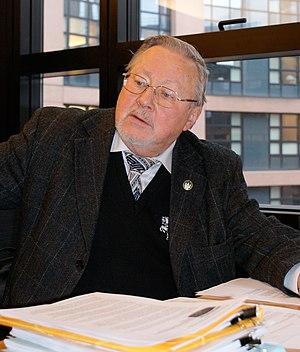
Des élections législatives ont lieu en Lituanie les 25 octobre et 15 novembre 1992. Il s'agit d'élire les 141 membres du Seimas, le parlement national. Ce sont les premières élections législatives depuis l'indépendance du pays vis-à-vis de l'Union soviétique en septembre 1991. Ces élections débouchent sur une « large victoire inattendue » du Parti démocratique du travail, ex-Parti communiste.